Detective Pikachu (video game)

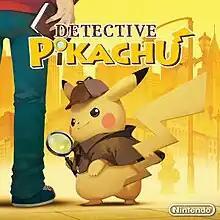

(known in Japan as Great Detective Pikachu) is an adventure game developed by Creatures Inc. and published by Nintendo and The Pokémon Company for the Nintendo 3DS family of systems. The game is a spin-off of the "Pokémon" franchise, in which the player works with a talking Pikachu to solve various mysteries. A shorter, downloadable version of the game called was released in Japan in February 2016, while the full version was released worldwide in March 2018.